Jat Gazette

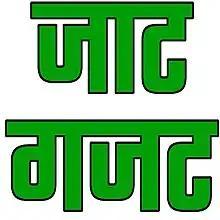

Jat Gazette was a Hindi language newspaper published in India. Started on 30 May 1916, from Rohtak (now Haryana), the weekly newspaper was published every Tuesday by Chhotu Ram. This newspaper has now also taken the form of digital media.